Punta Arenas

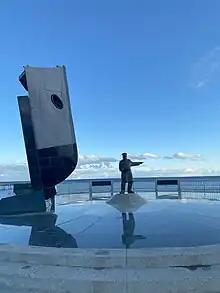
Monument to Piloto Luis Pardo, a Chilean Naval Officer who led the 1916 expedition to save Sir Ernest Shackleton's crew members, stranded on Elephant Island, 2023

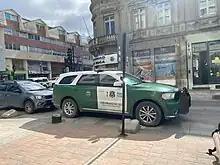
A Carabineros de Chile vehicle parked on Pdte. Julio A. Roca in Punta Arenas, 2023

Two early Spanish settlements were attempted along this coast (on the Straits of Magellan). The first was founded in 1584 and was called "Nombre de Jesús." It failed due to the harsh weather and difficulty in the settlers' obtaining food and water, and the enormous distances from other Spanish ports. A second colony, "Ciudad del Rey don Felipe", was attempted about 80 kilometres south of Punta Arenas. This became known later as "Puerto del Hambre", which translates to "Port Famine". Spain had established these settlements in an attempt to protect its shipping and prevent piracy by English pirates, by controlling the Straits of Magellan. An English privateer, Thomas Cavendish, during his circumnavigation, rescued the last surviving member of Puerto del Hambre in 1587.